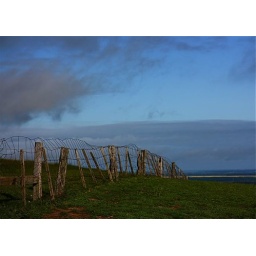
farm fence disappearing over the hill